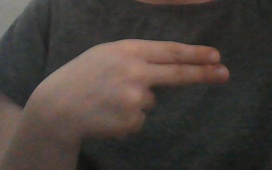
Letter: ain